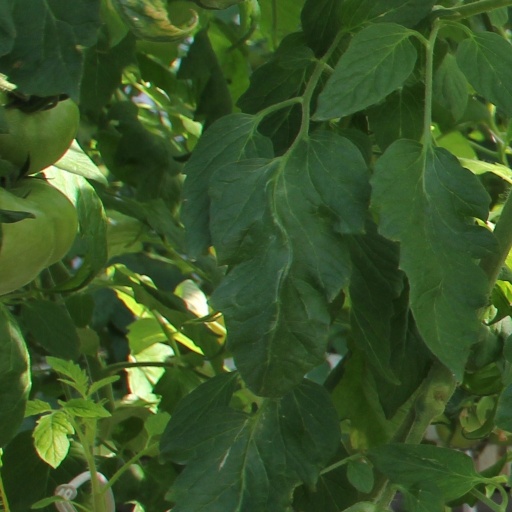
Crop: tomato